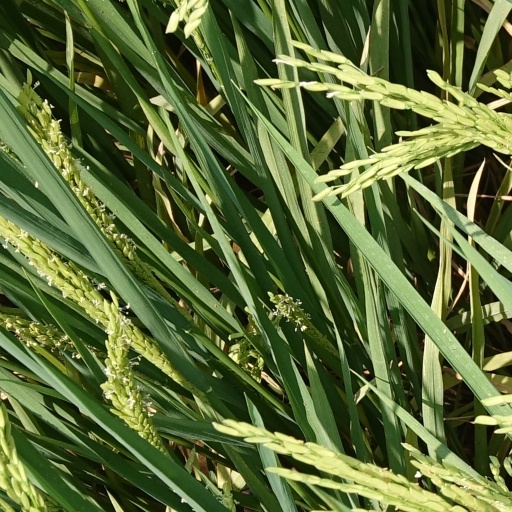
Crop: rice